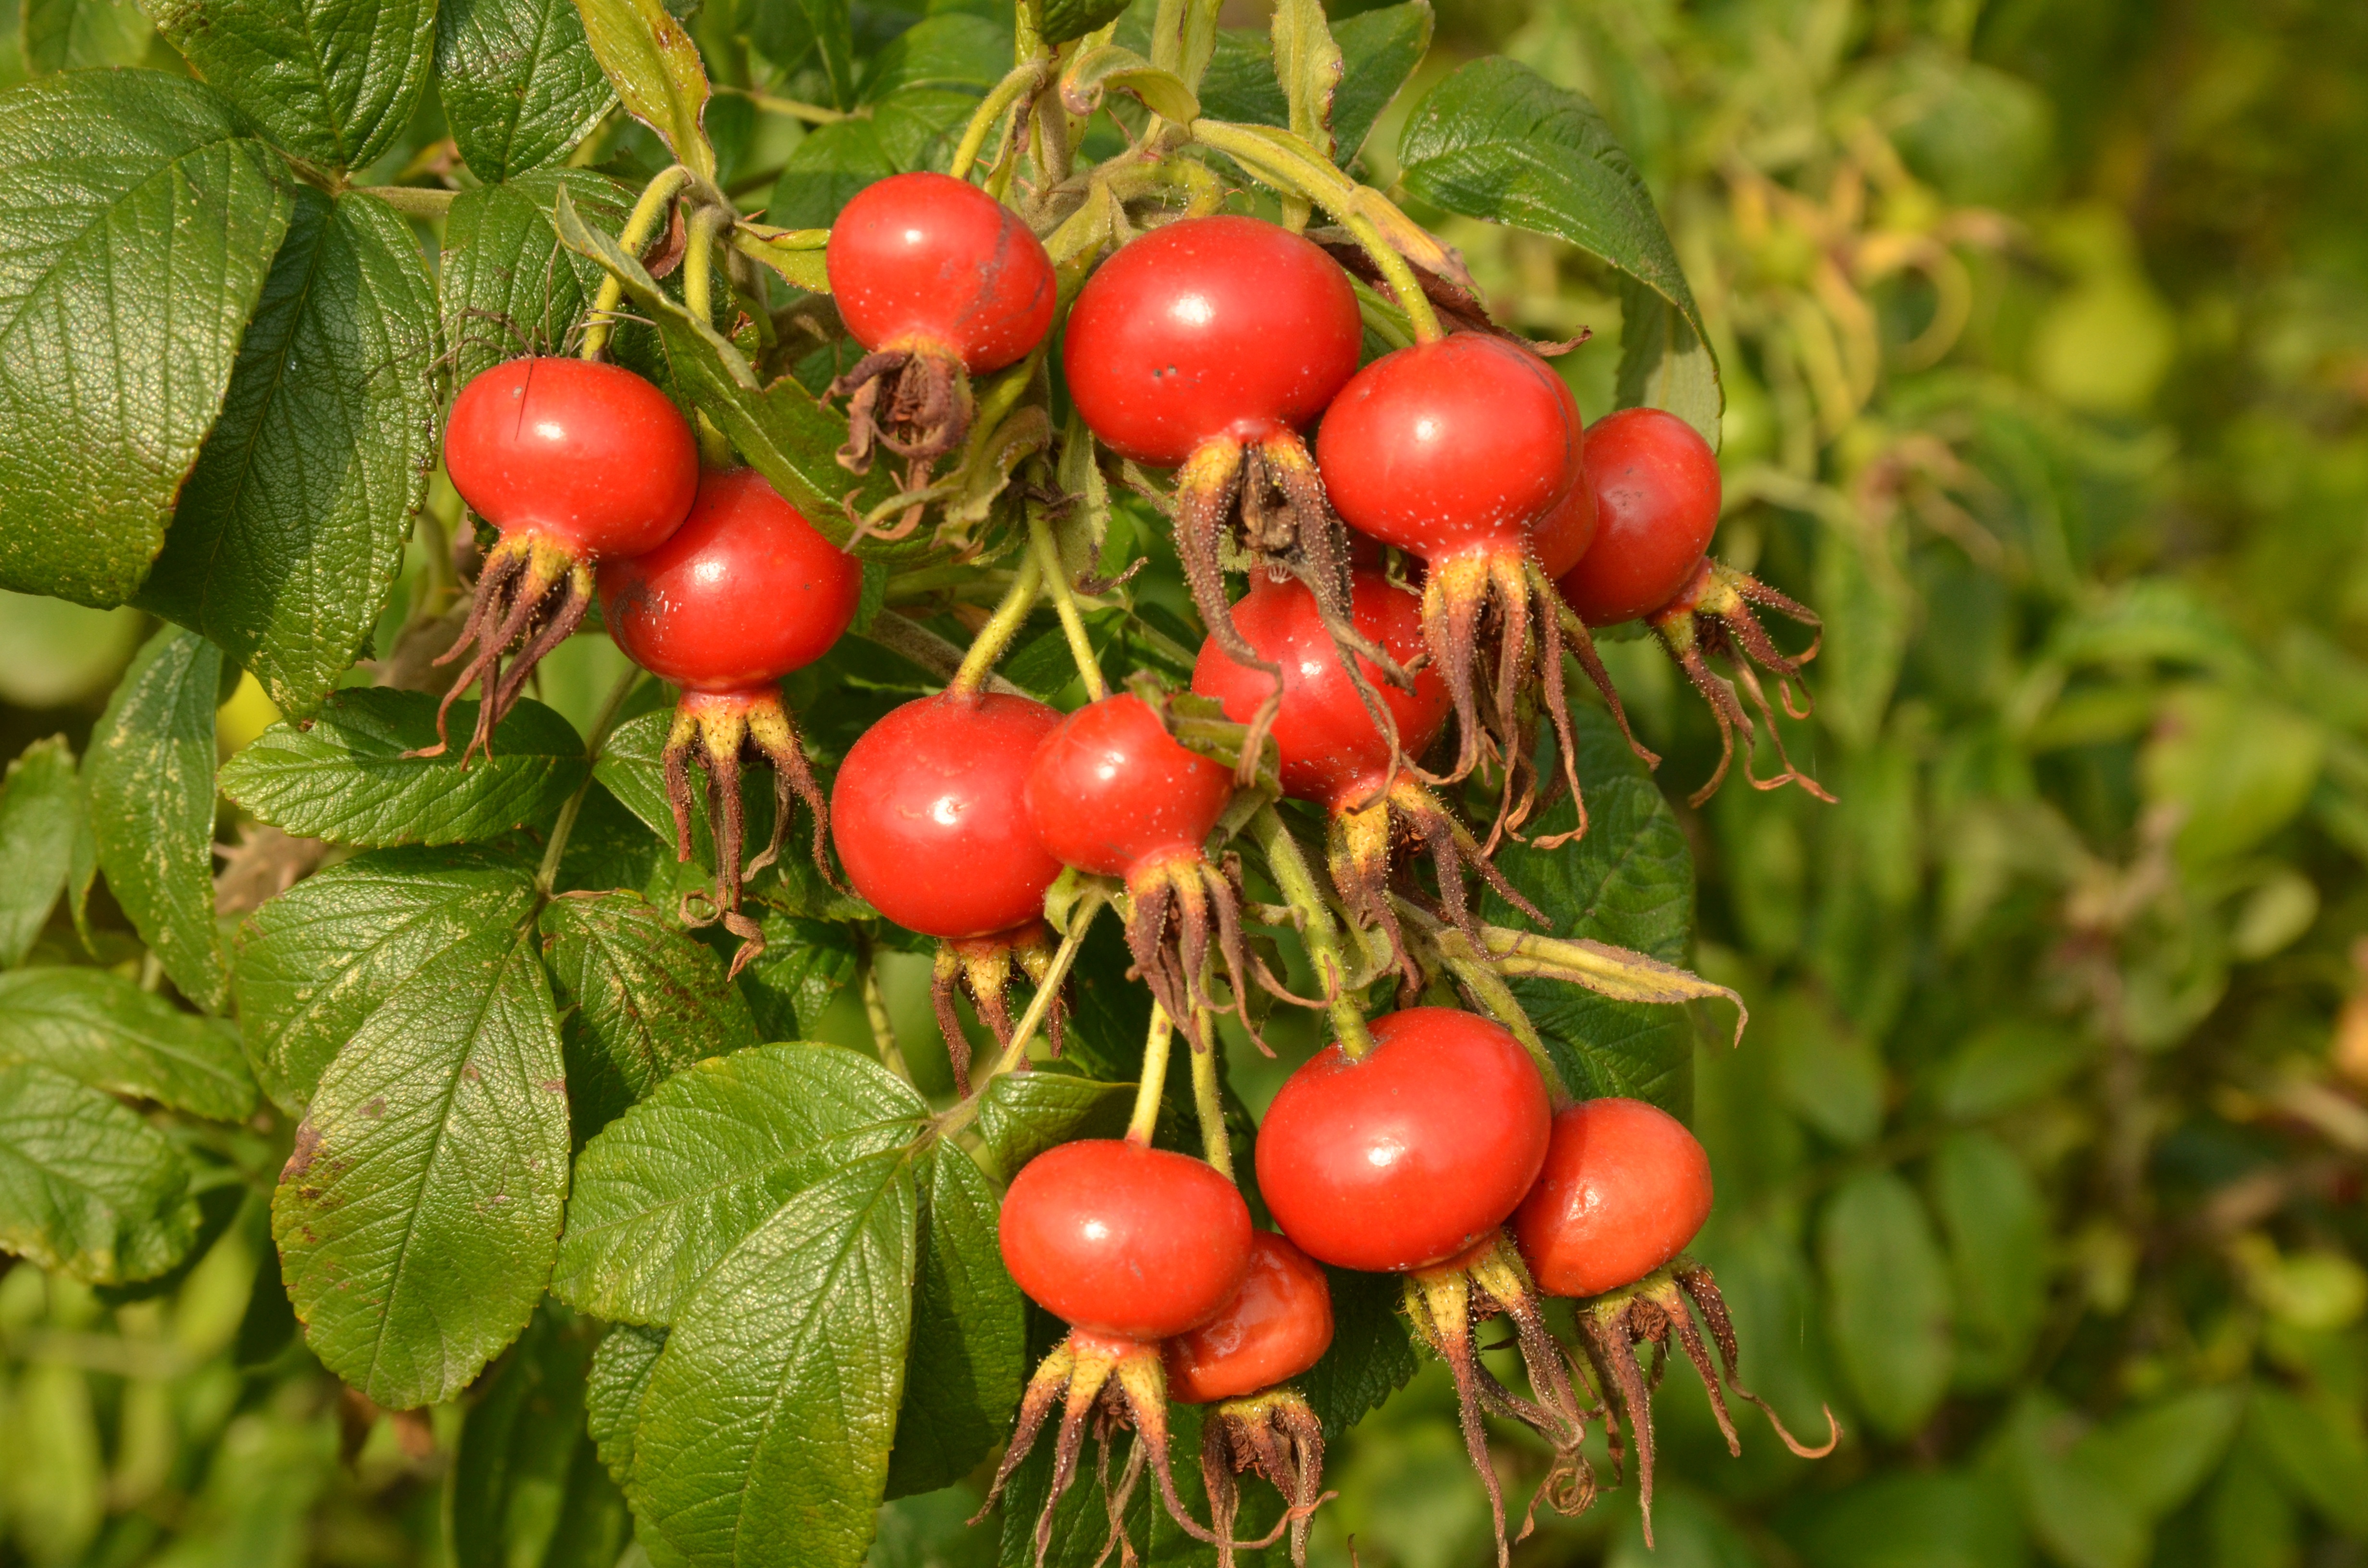
nature, branch, plant, fruit, berry, seed, flower, rose, food, green, red, produce, vegetable, evergreen, shrub, hawthorn, brier, rose hip, rosa canina, flowering plant, rose family, acerola, malpighia, lingonberry, bottling, land plant, chinese hawthorn